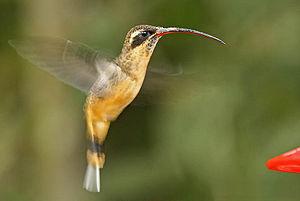
L'Ermite à ventre fauve est une espèce de colibris.